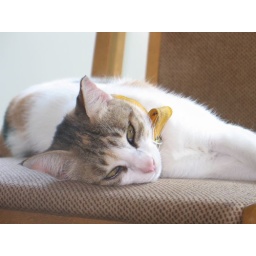
a pussy cat in a coffee shop on the road near kalba